List of Haruhi Suzumiya albums

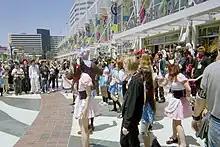
Fans performing the "Hare Hare Yukai" dance at Anime Expo 2007

This is a list of albums attributed to the anime adaptation "The Melancholy of Haruhi Suzumiya" based on the "Haruhi Suzumiya" light novel series. There have been three soundtrack singles released for the anime containing the opening, ending, and insert songs featured in the anime series. Three radio drama CDs were released, along with a single which contained the theme songs to the radio dramas. A drama CD was also produced and the final track on the CD contained an original music track. There are nine additional character song albums sung by the voice actors for not only the five main characters in the series, but four other minor characters were also given mini albums.